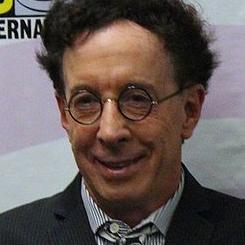
Age: 61